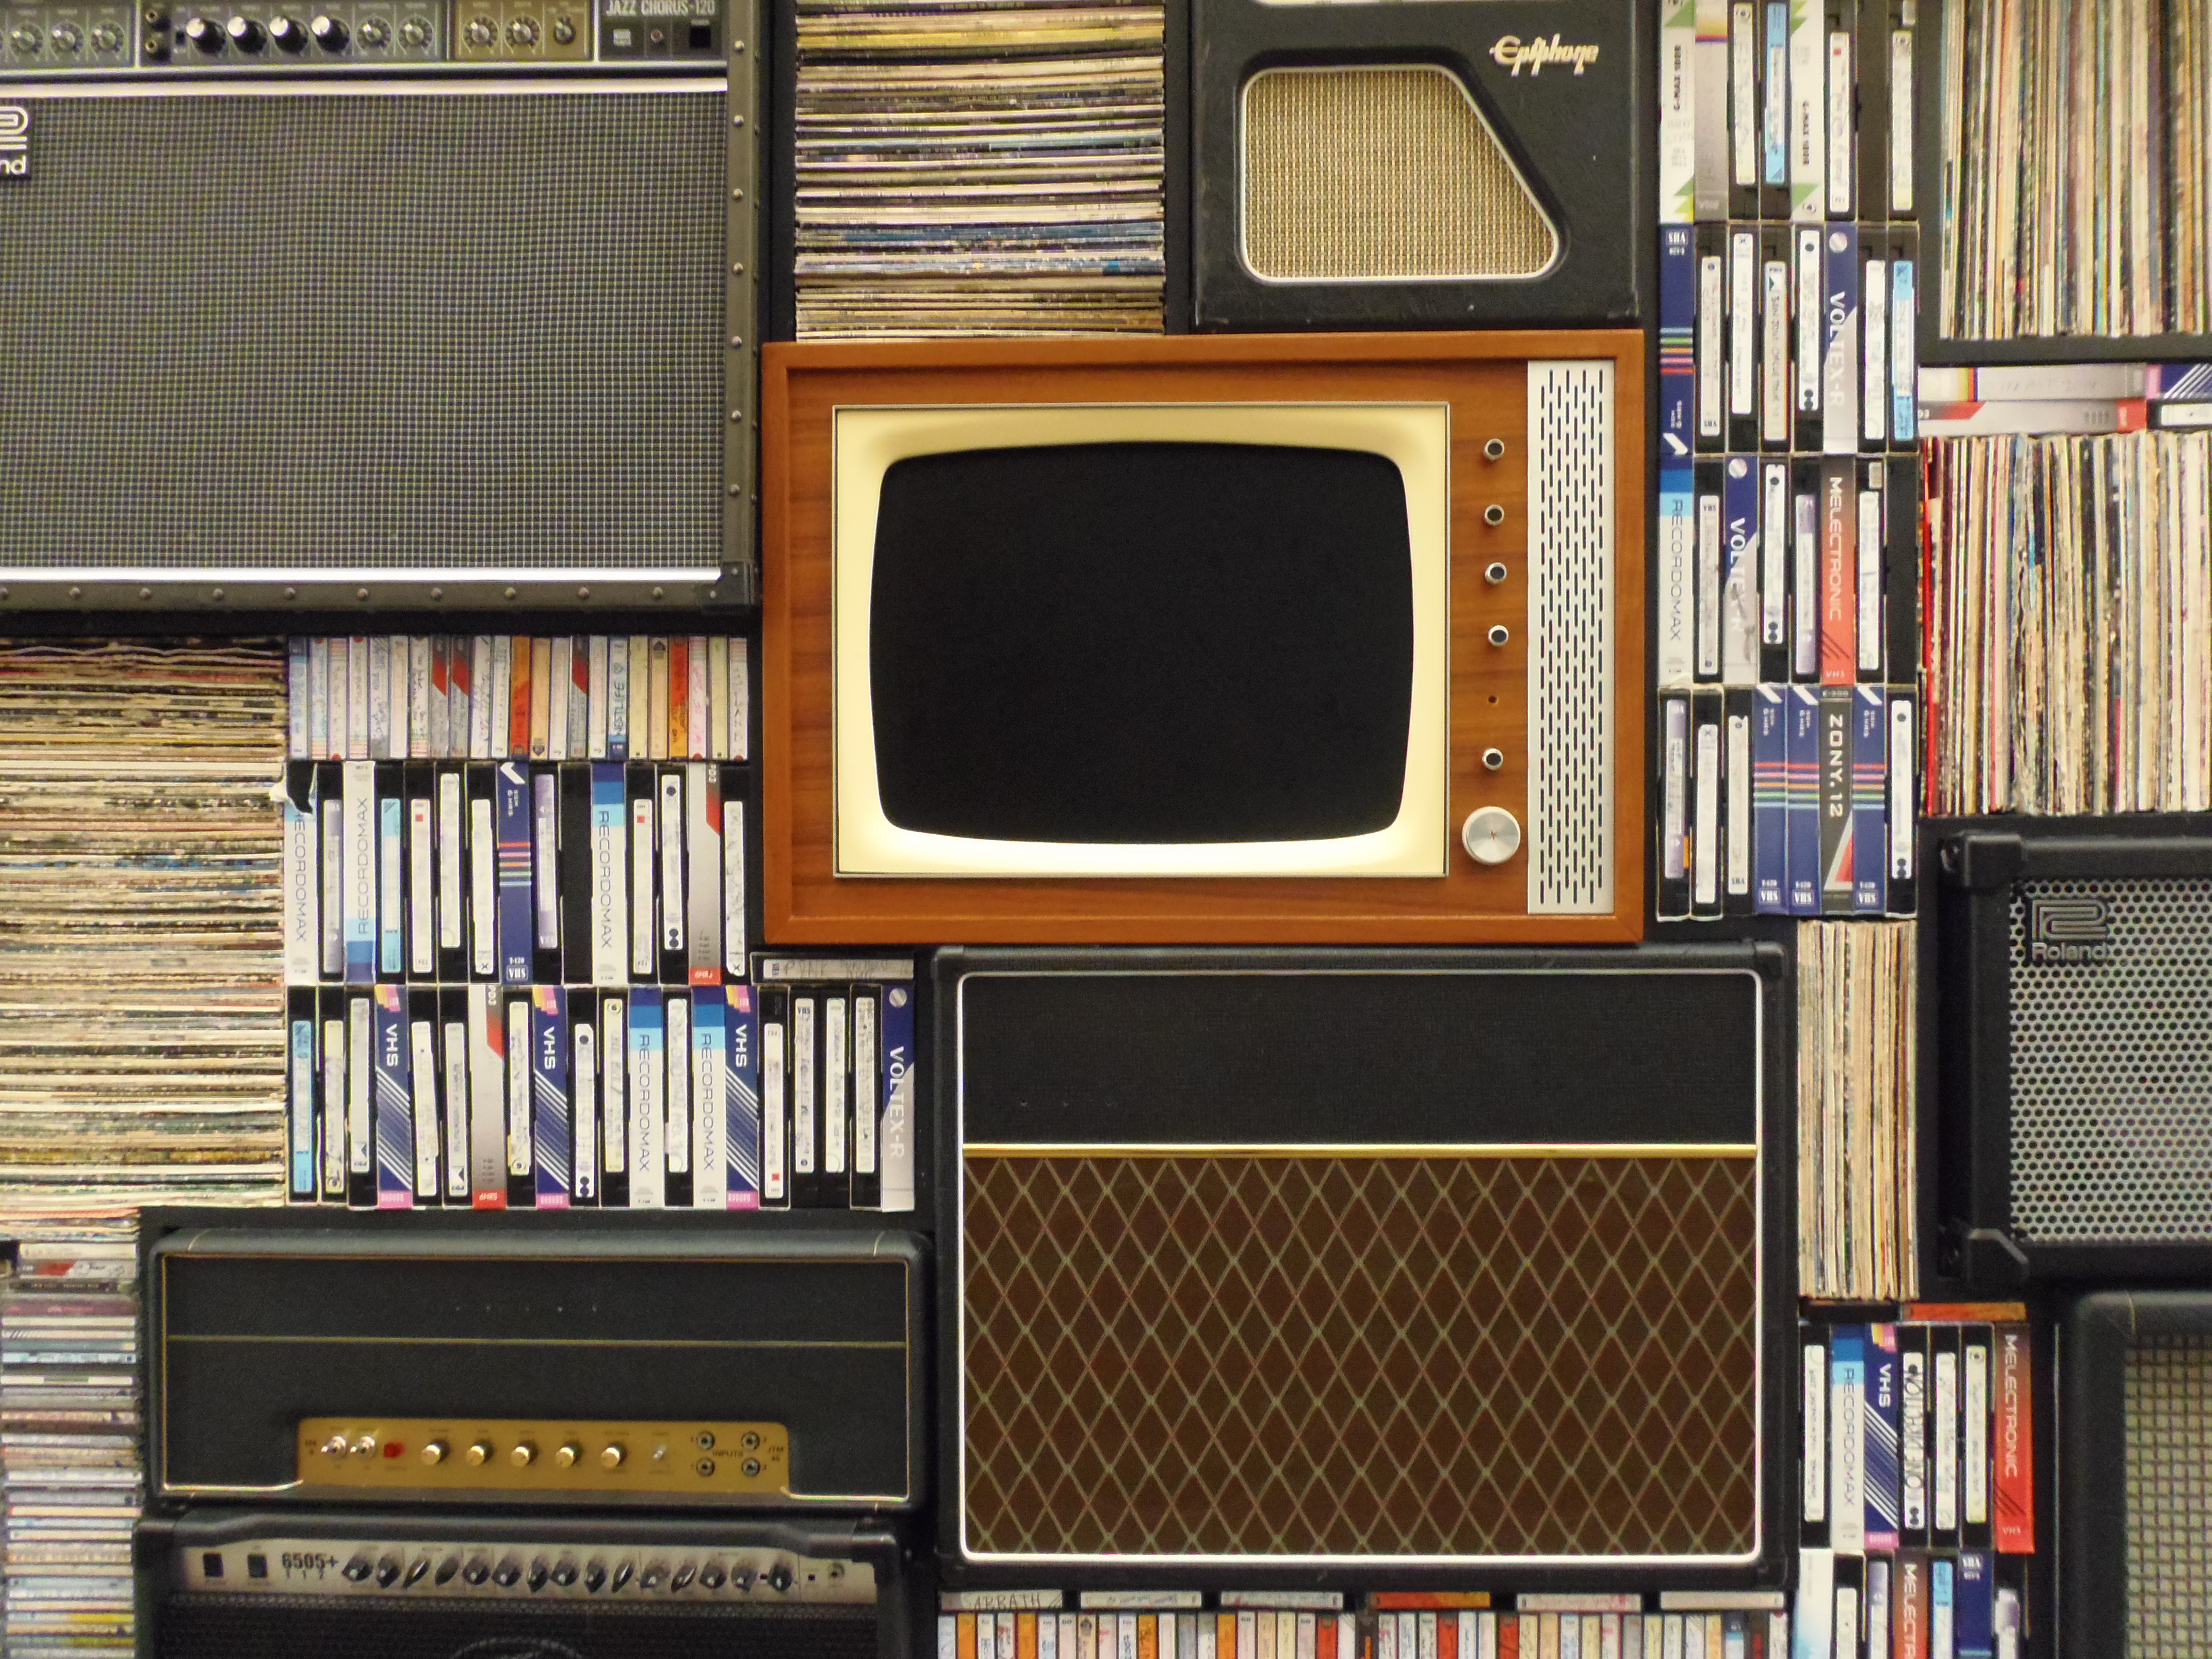
wood, technology, vintage, old, analog, gadget, shelf, tv, furniture, radio, interior design, bookcase, library, eye, shelving, exotic, window covering, 90's, cassete